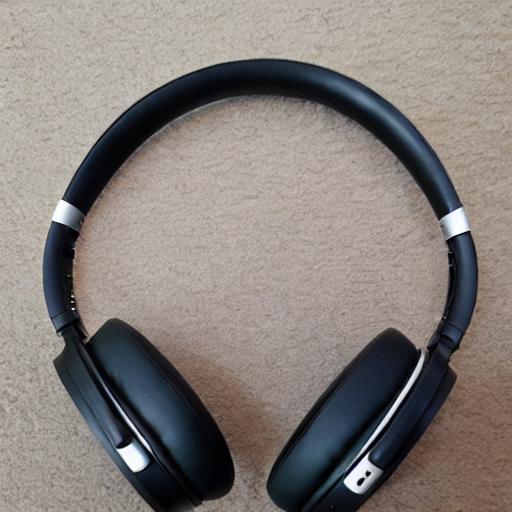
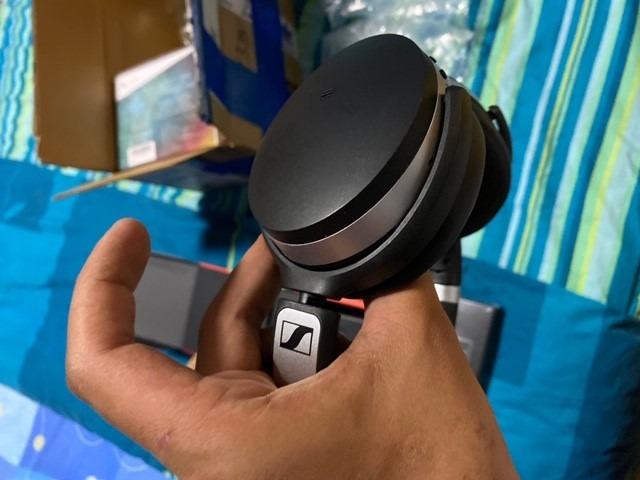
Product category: headphones
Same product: no